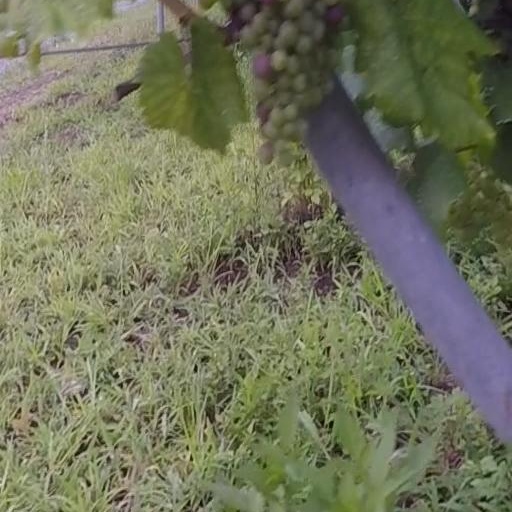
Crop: grape